Château de Chaumont (La Serre-Bussière-Vieille)

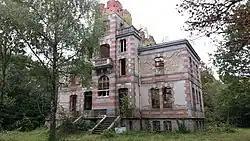
Château ruins in 2017

Château de Chaumont is a ruined château undergoing restoration. It is located in Chaumont, straddling the municipalities of Mainsat and La Serre-Bussière-Vieille, in the Creuse department in the Nouvelle-Aquitaine region in central France.